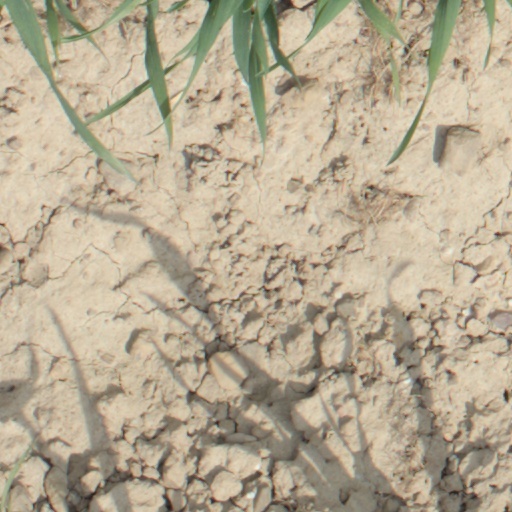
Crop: wheat